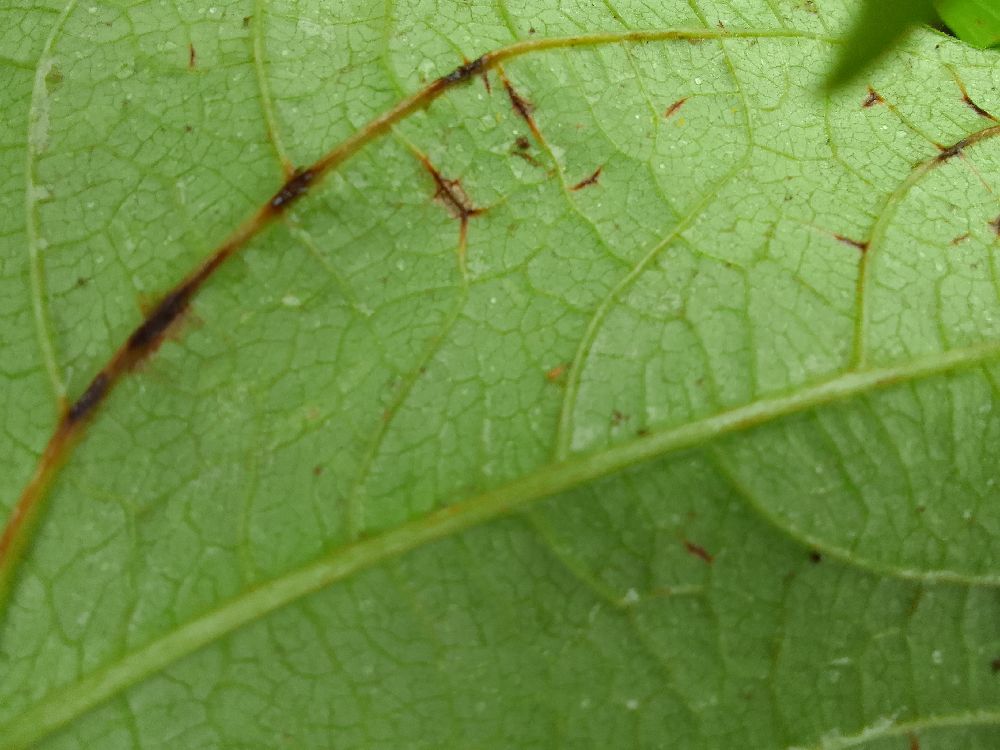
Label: anthracnose